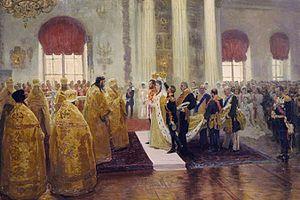
Nicolas II, né Nikolaï Aleksandrovitch Romanov le 6 mai 1868 au palais de Tsarskoïe Selo et exécuté sommairement avec toute sa famille le 17 juillet 1918 à Iekaterinbourg, est connu comme le dernier empereur de Russie, également roi de Pologne et grand-duc de Finlande, de la dynastie des Romanov.